Taw Sein Ko

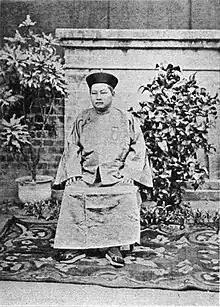

Taw Sein Ko (7 December 1864 – 29 May 1930) was Burma's first recorded archaeologist. He spent over 32 years in various government services, and ended his career in 1919 as the Superintendent of the Archaeological Survey of Burma.